Acireale

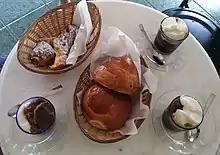
Coffee-almond flavored granita, served with a Sicilian brioche and a cornetto.

In Acireale history is often accompanied by legend, especially in the myth of its foundation. Among the legends Acis and Galatea, the adventure of Odysseus against the cyclops Polyphemus, a forest born from the revenge of Zeus against the giants, and a legend related to the flight of the Carthaginian army before a lava flow of the Mount Etna.